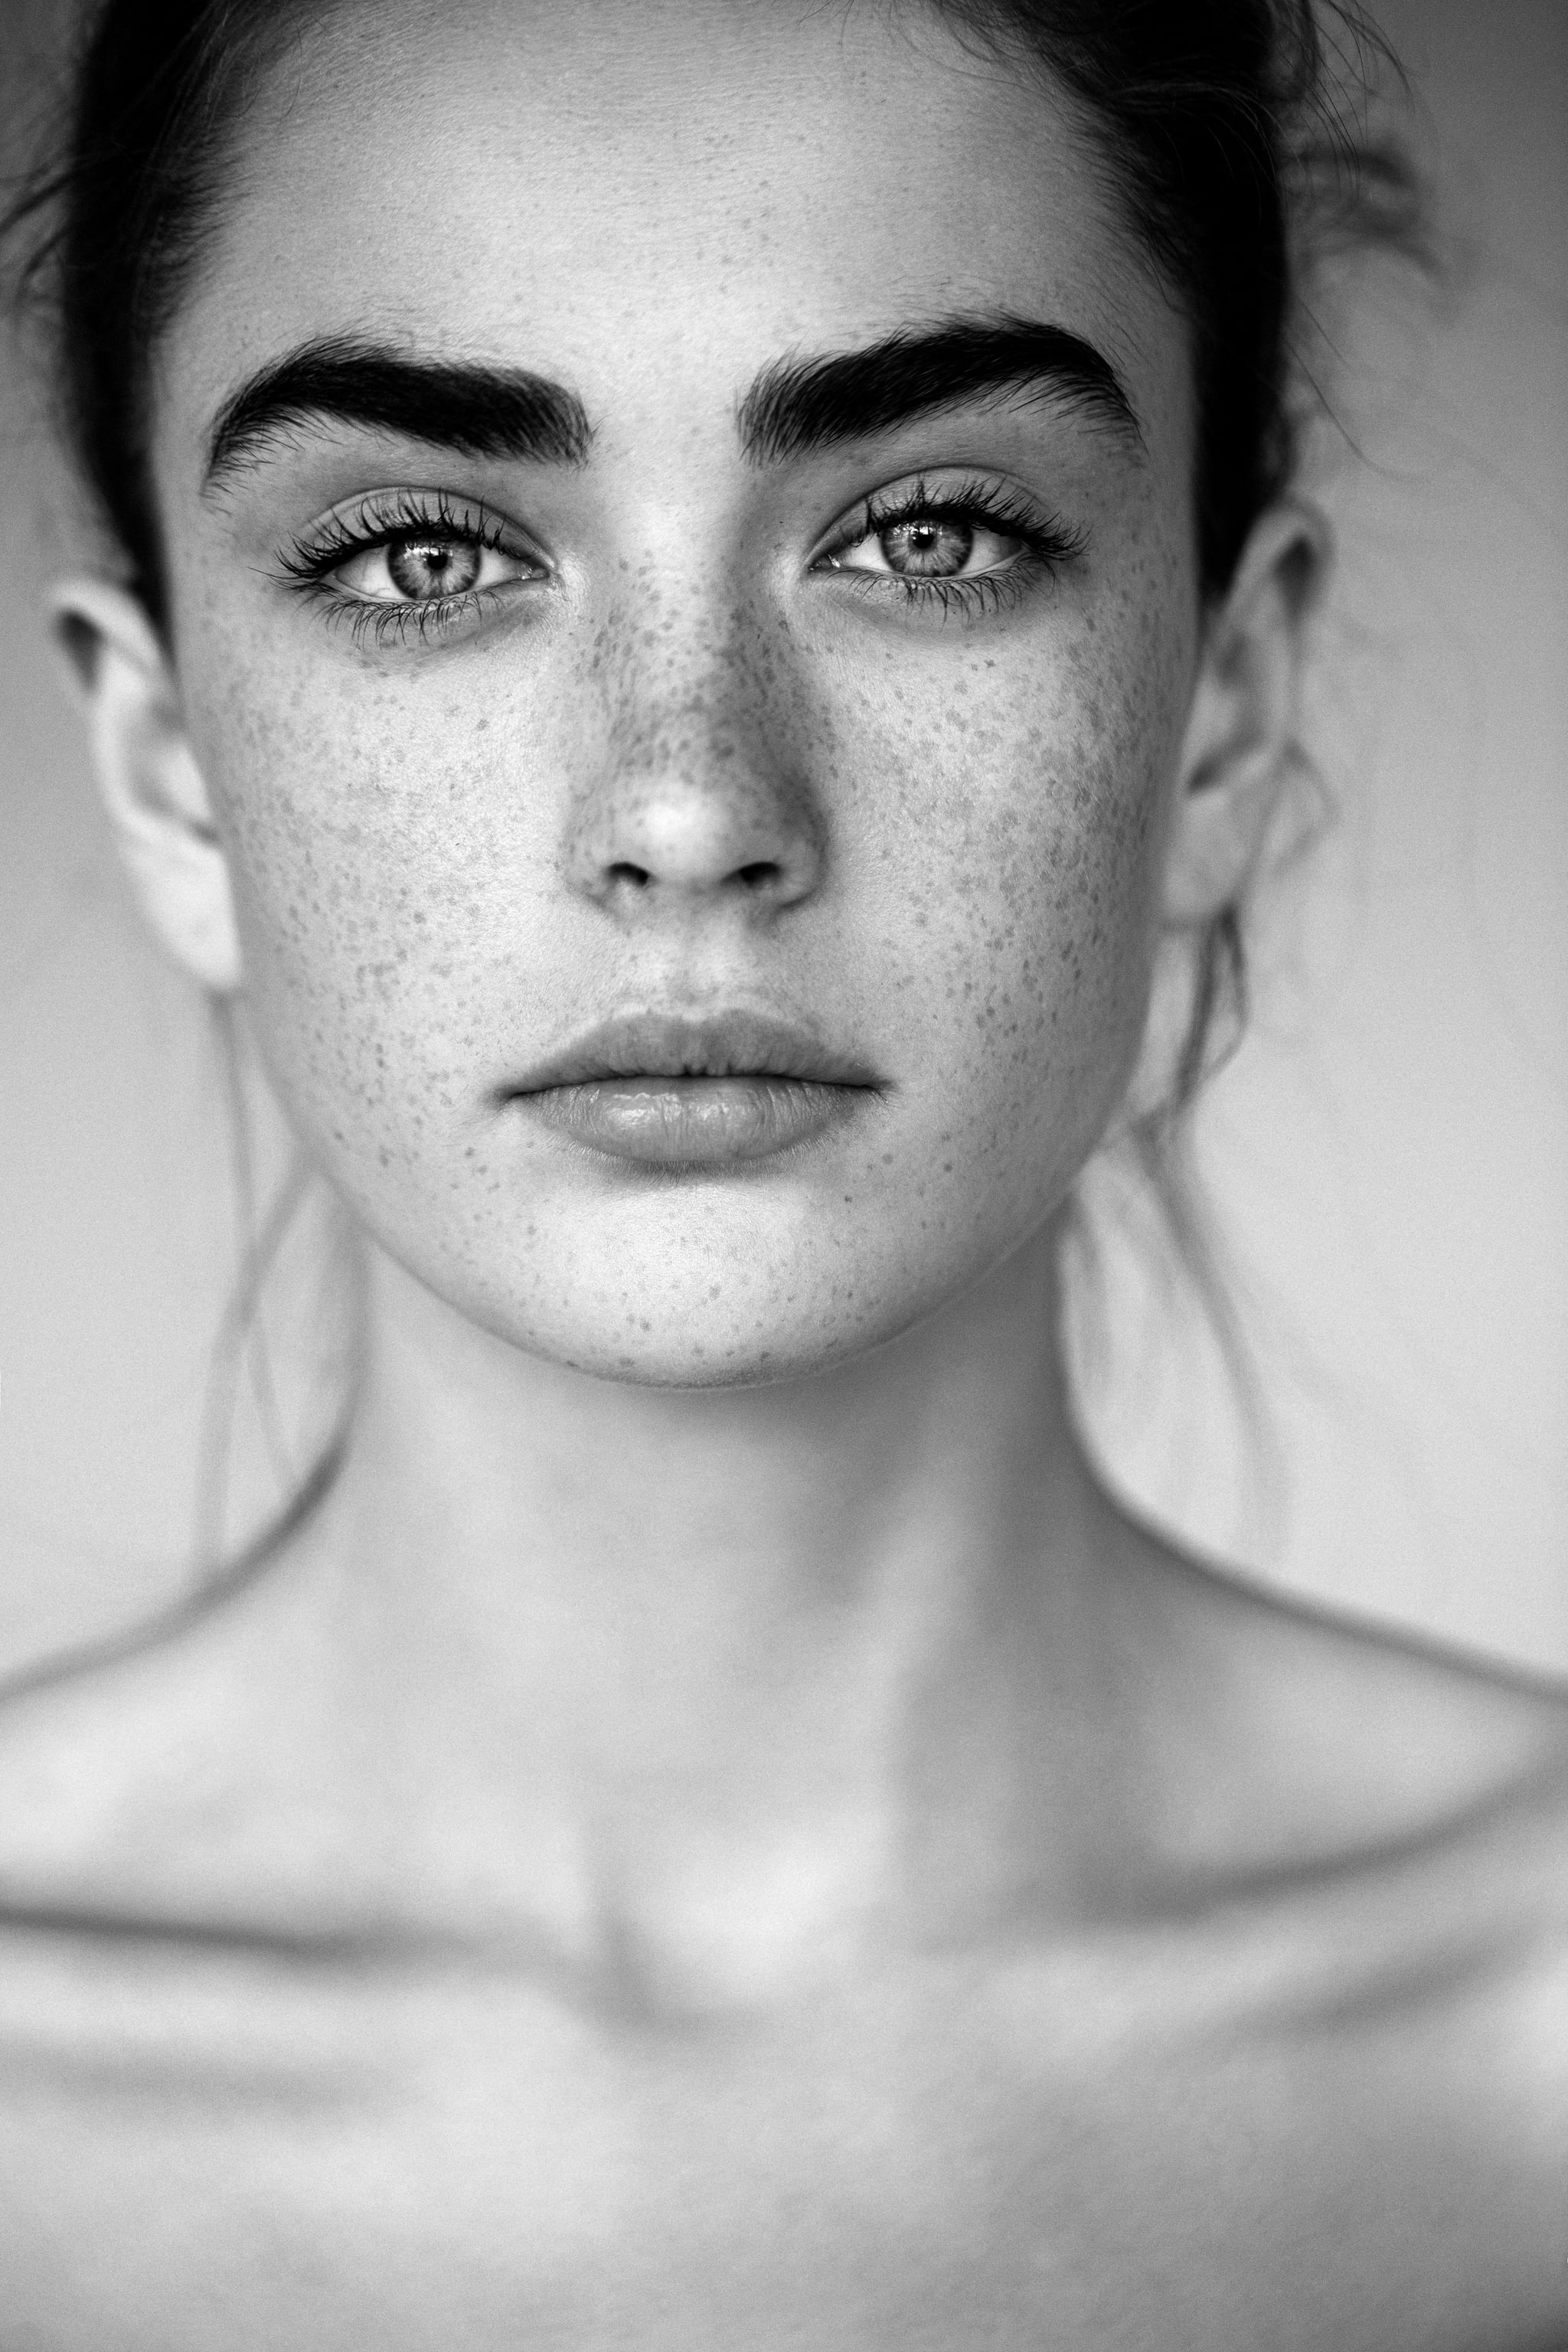
Portrait style: Real Portrait